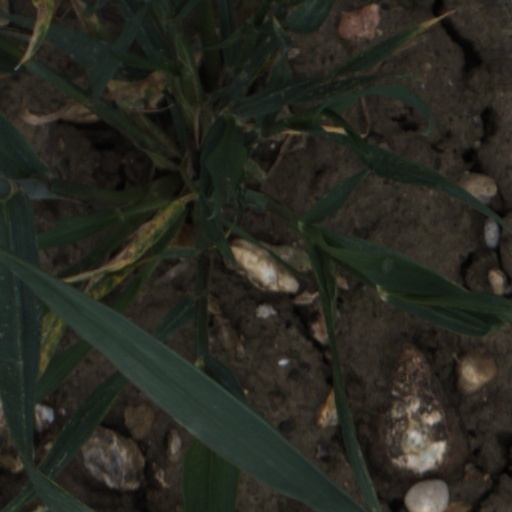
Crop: wheat